British Academy

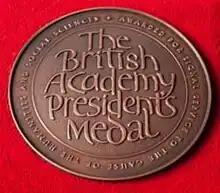
The President's Medal rewards signal service to the cause of the humanities and social sciences.

The British Academy organises a wide-ranging annual programme of more than 50 public lectures, panel discussions, conferences and seminars showcasing new research and debating topical issues. This includes a number of long-established lecture series, such as the Shakespeare Lecture, first given in 1911. Most events are free and most take place at the Academy's headquarters in Carlton House Terrace